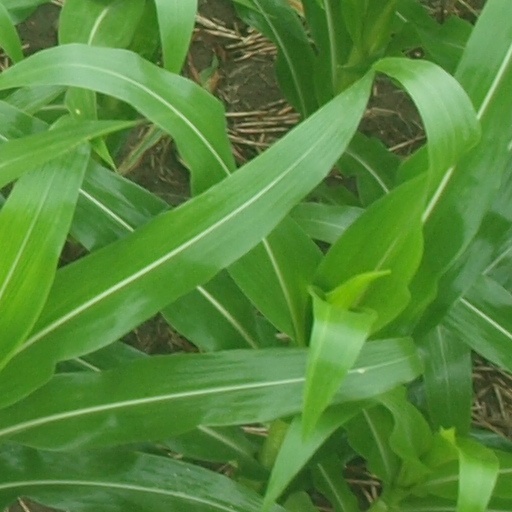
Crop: maize; corn